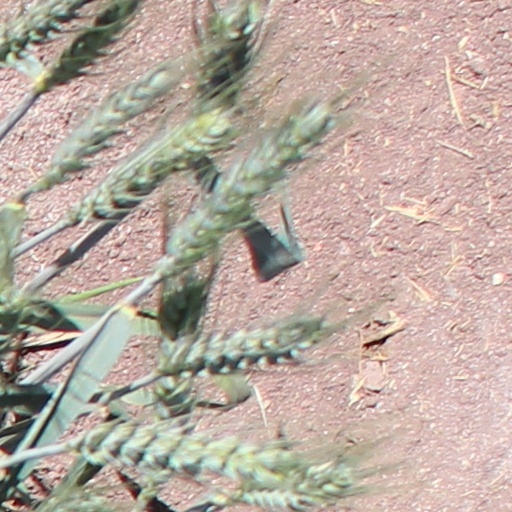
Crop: wheat